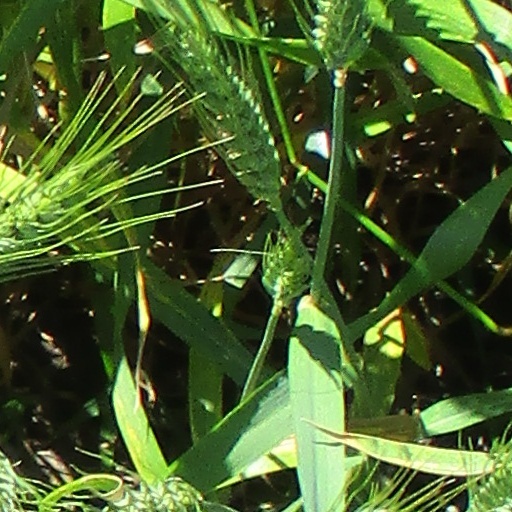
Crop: wheat